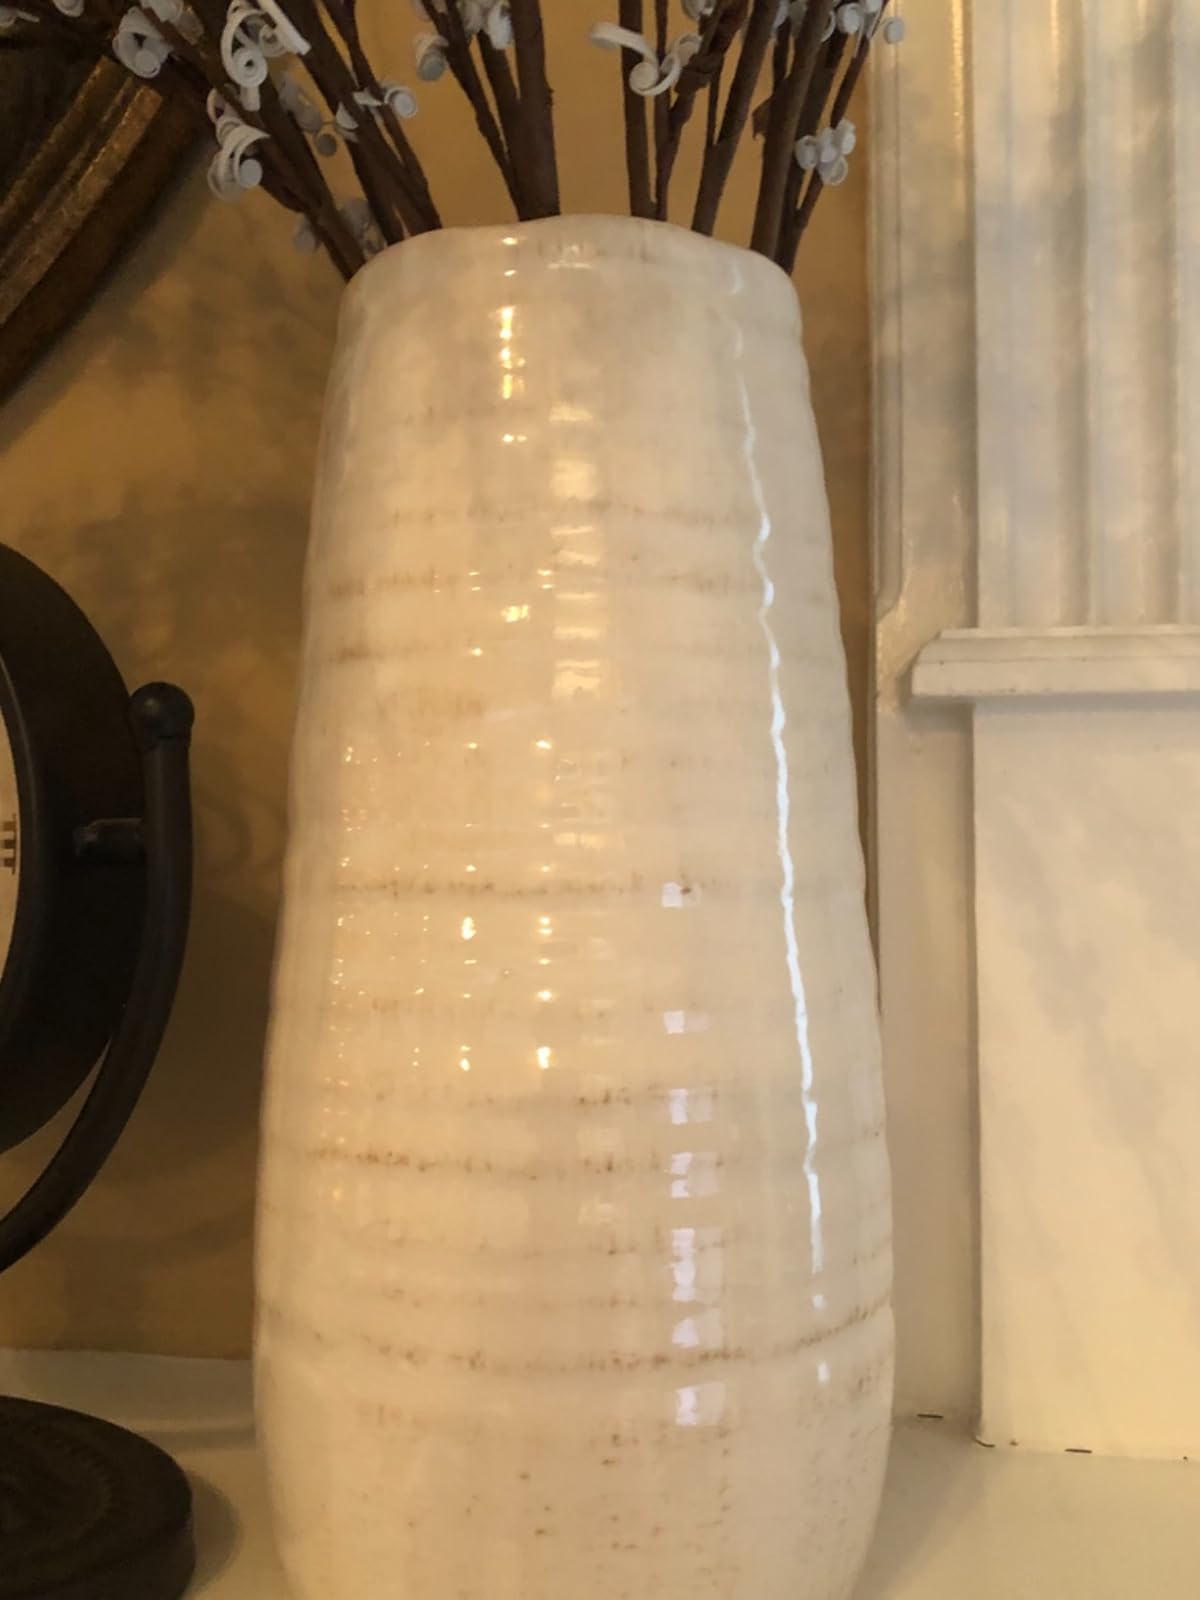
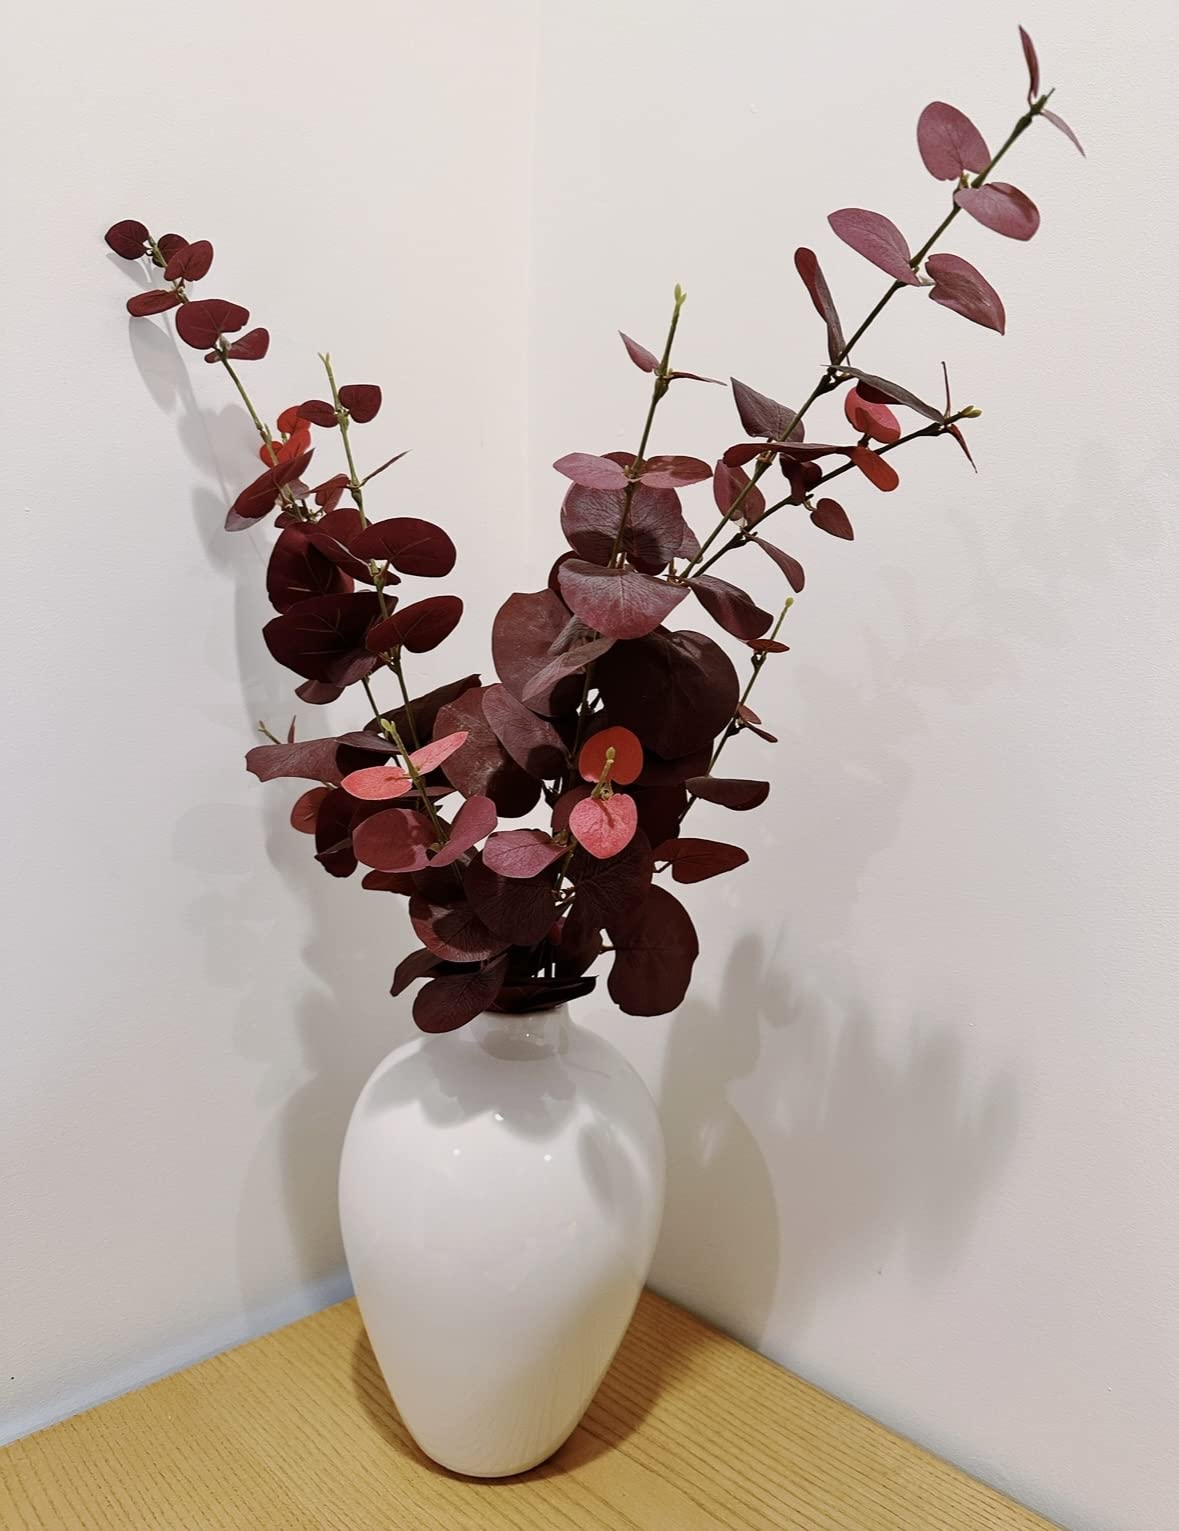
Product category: vase
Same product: no